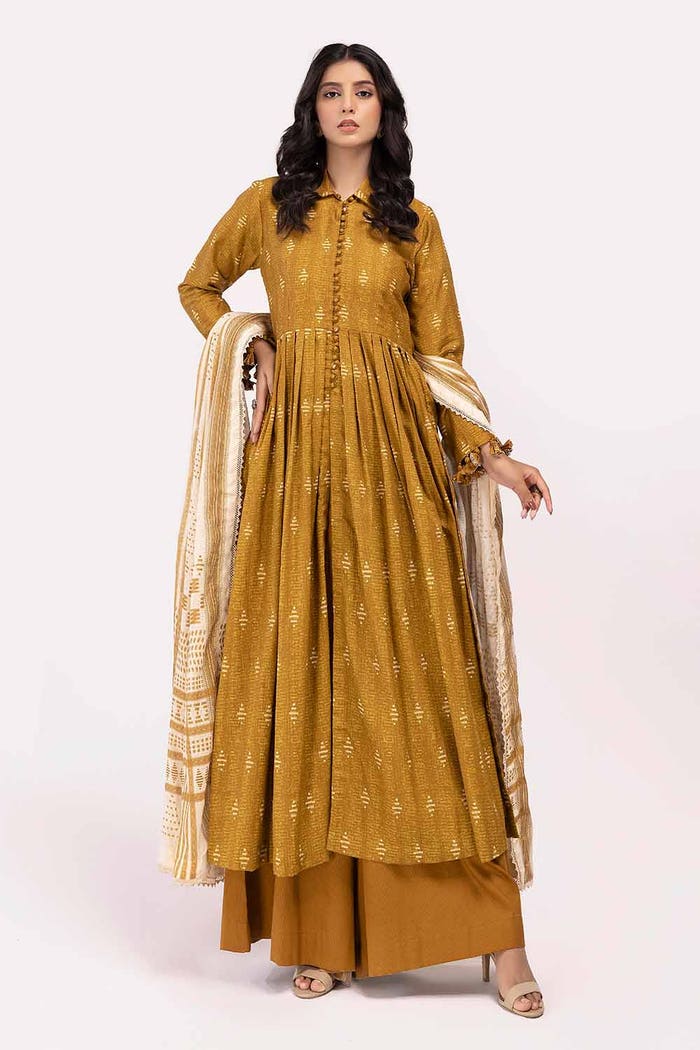
golden mustard kurta set